Thomas Ball Silcock

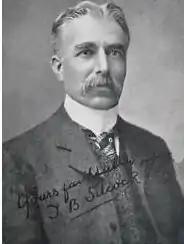
Thomas Ball Silcock MP, circa 1906

Thomas Ball Silcock (19 September 1854 – 1 April 1924), was a British Liberal Party politician in the radical tradition.